River Dart Steamboat Co

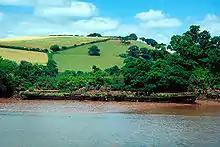
The remains of the first PS "Kingswear Castle"

The remains of two RSBC paddle steamers can still be seen on the Dart. the first PS "Kingswear Castle" was burnt in 1924 after being used as a fever hulk, and beached on the bank of the Dart south of Totnes at Fleet Mill Quay. Her remains (pictured) can still be seen today, from a boat on the river. The second PS "Dartmouth Castle" was laid up in Old Mill Creek, near Dartmouth for the Second World War, and never returned to service. Her remains now form a retaining wall in the creek.